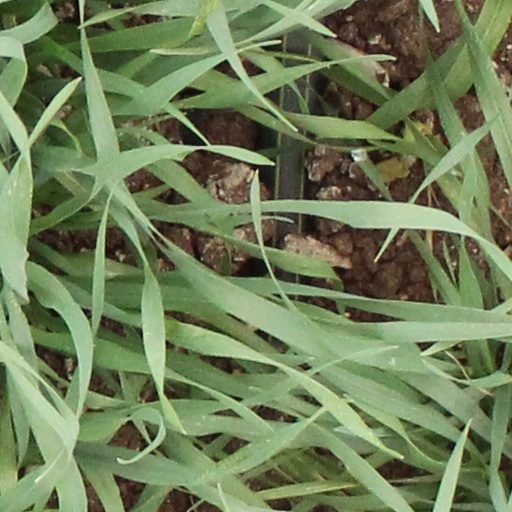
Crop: wheat